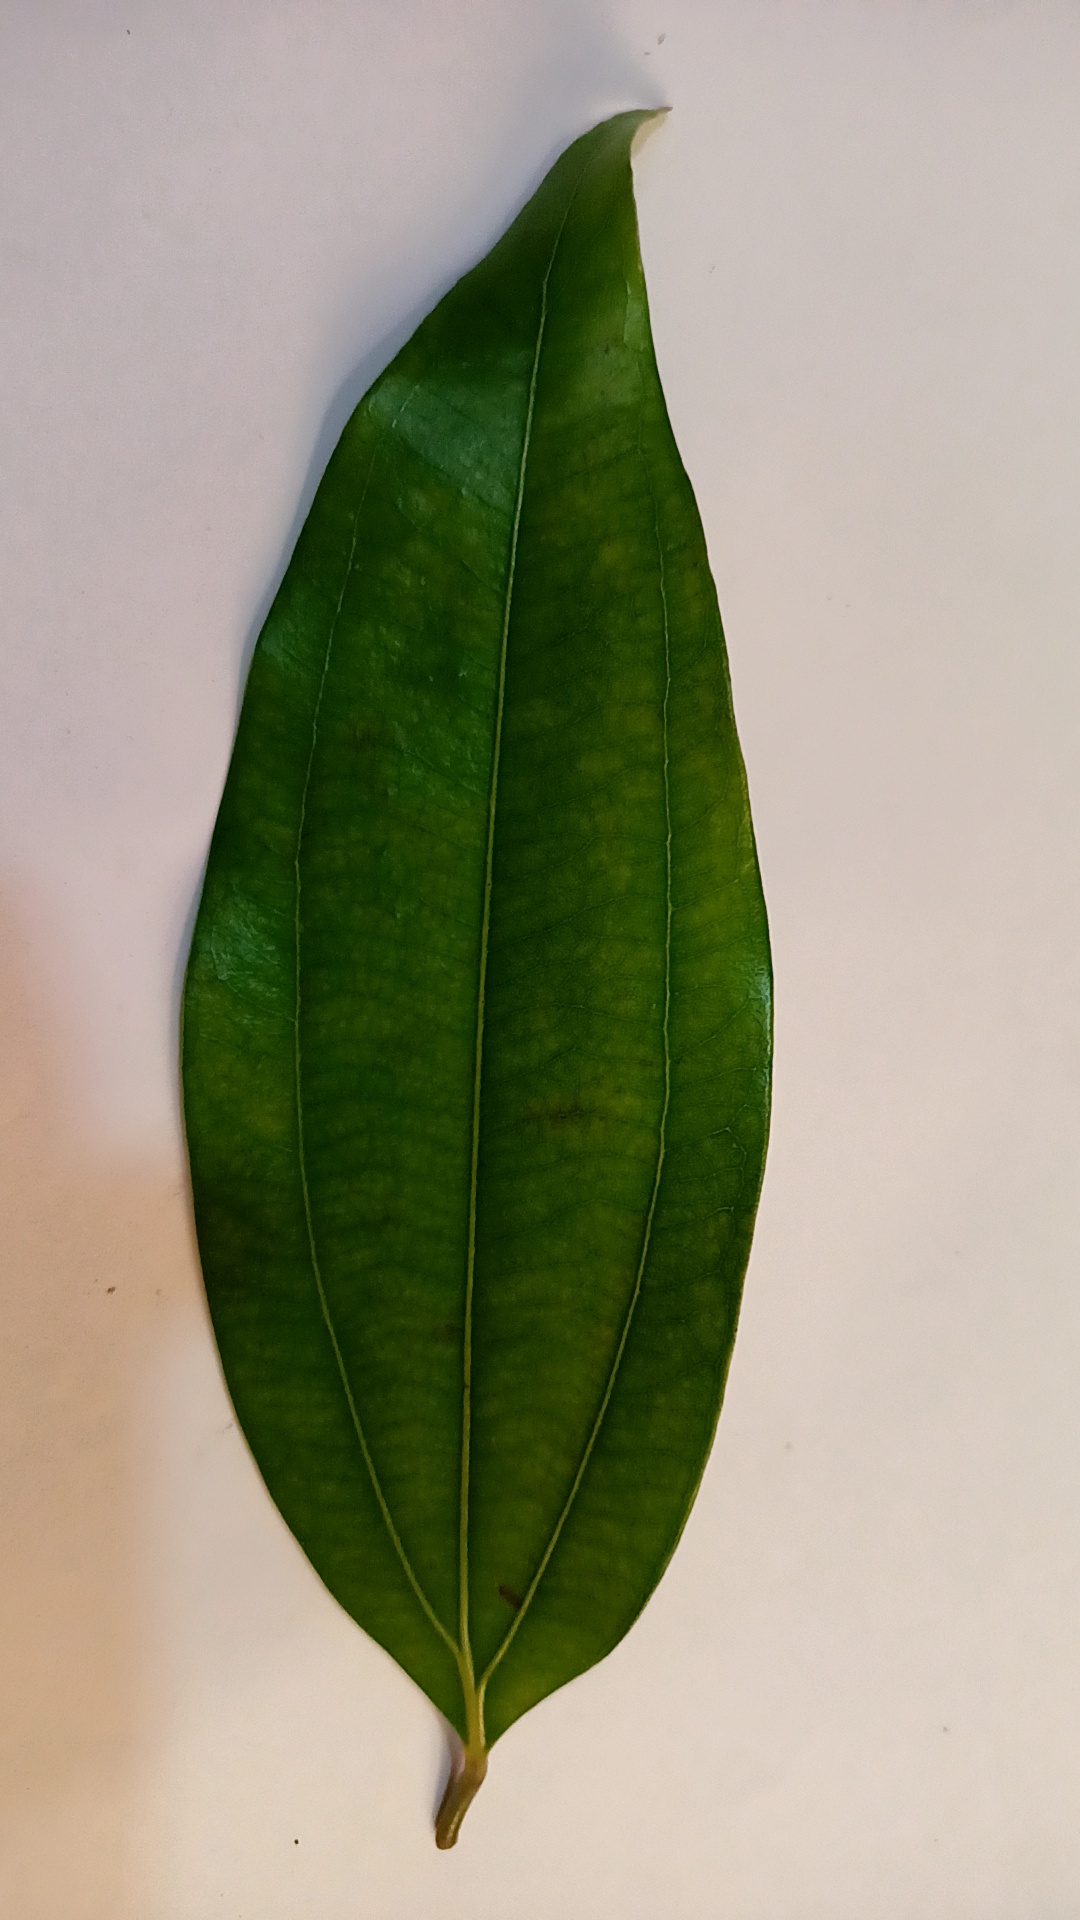
Label: Healthy